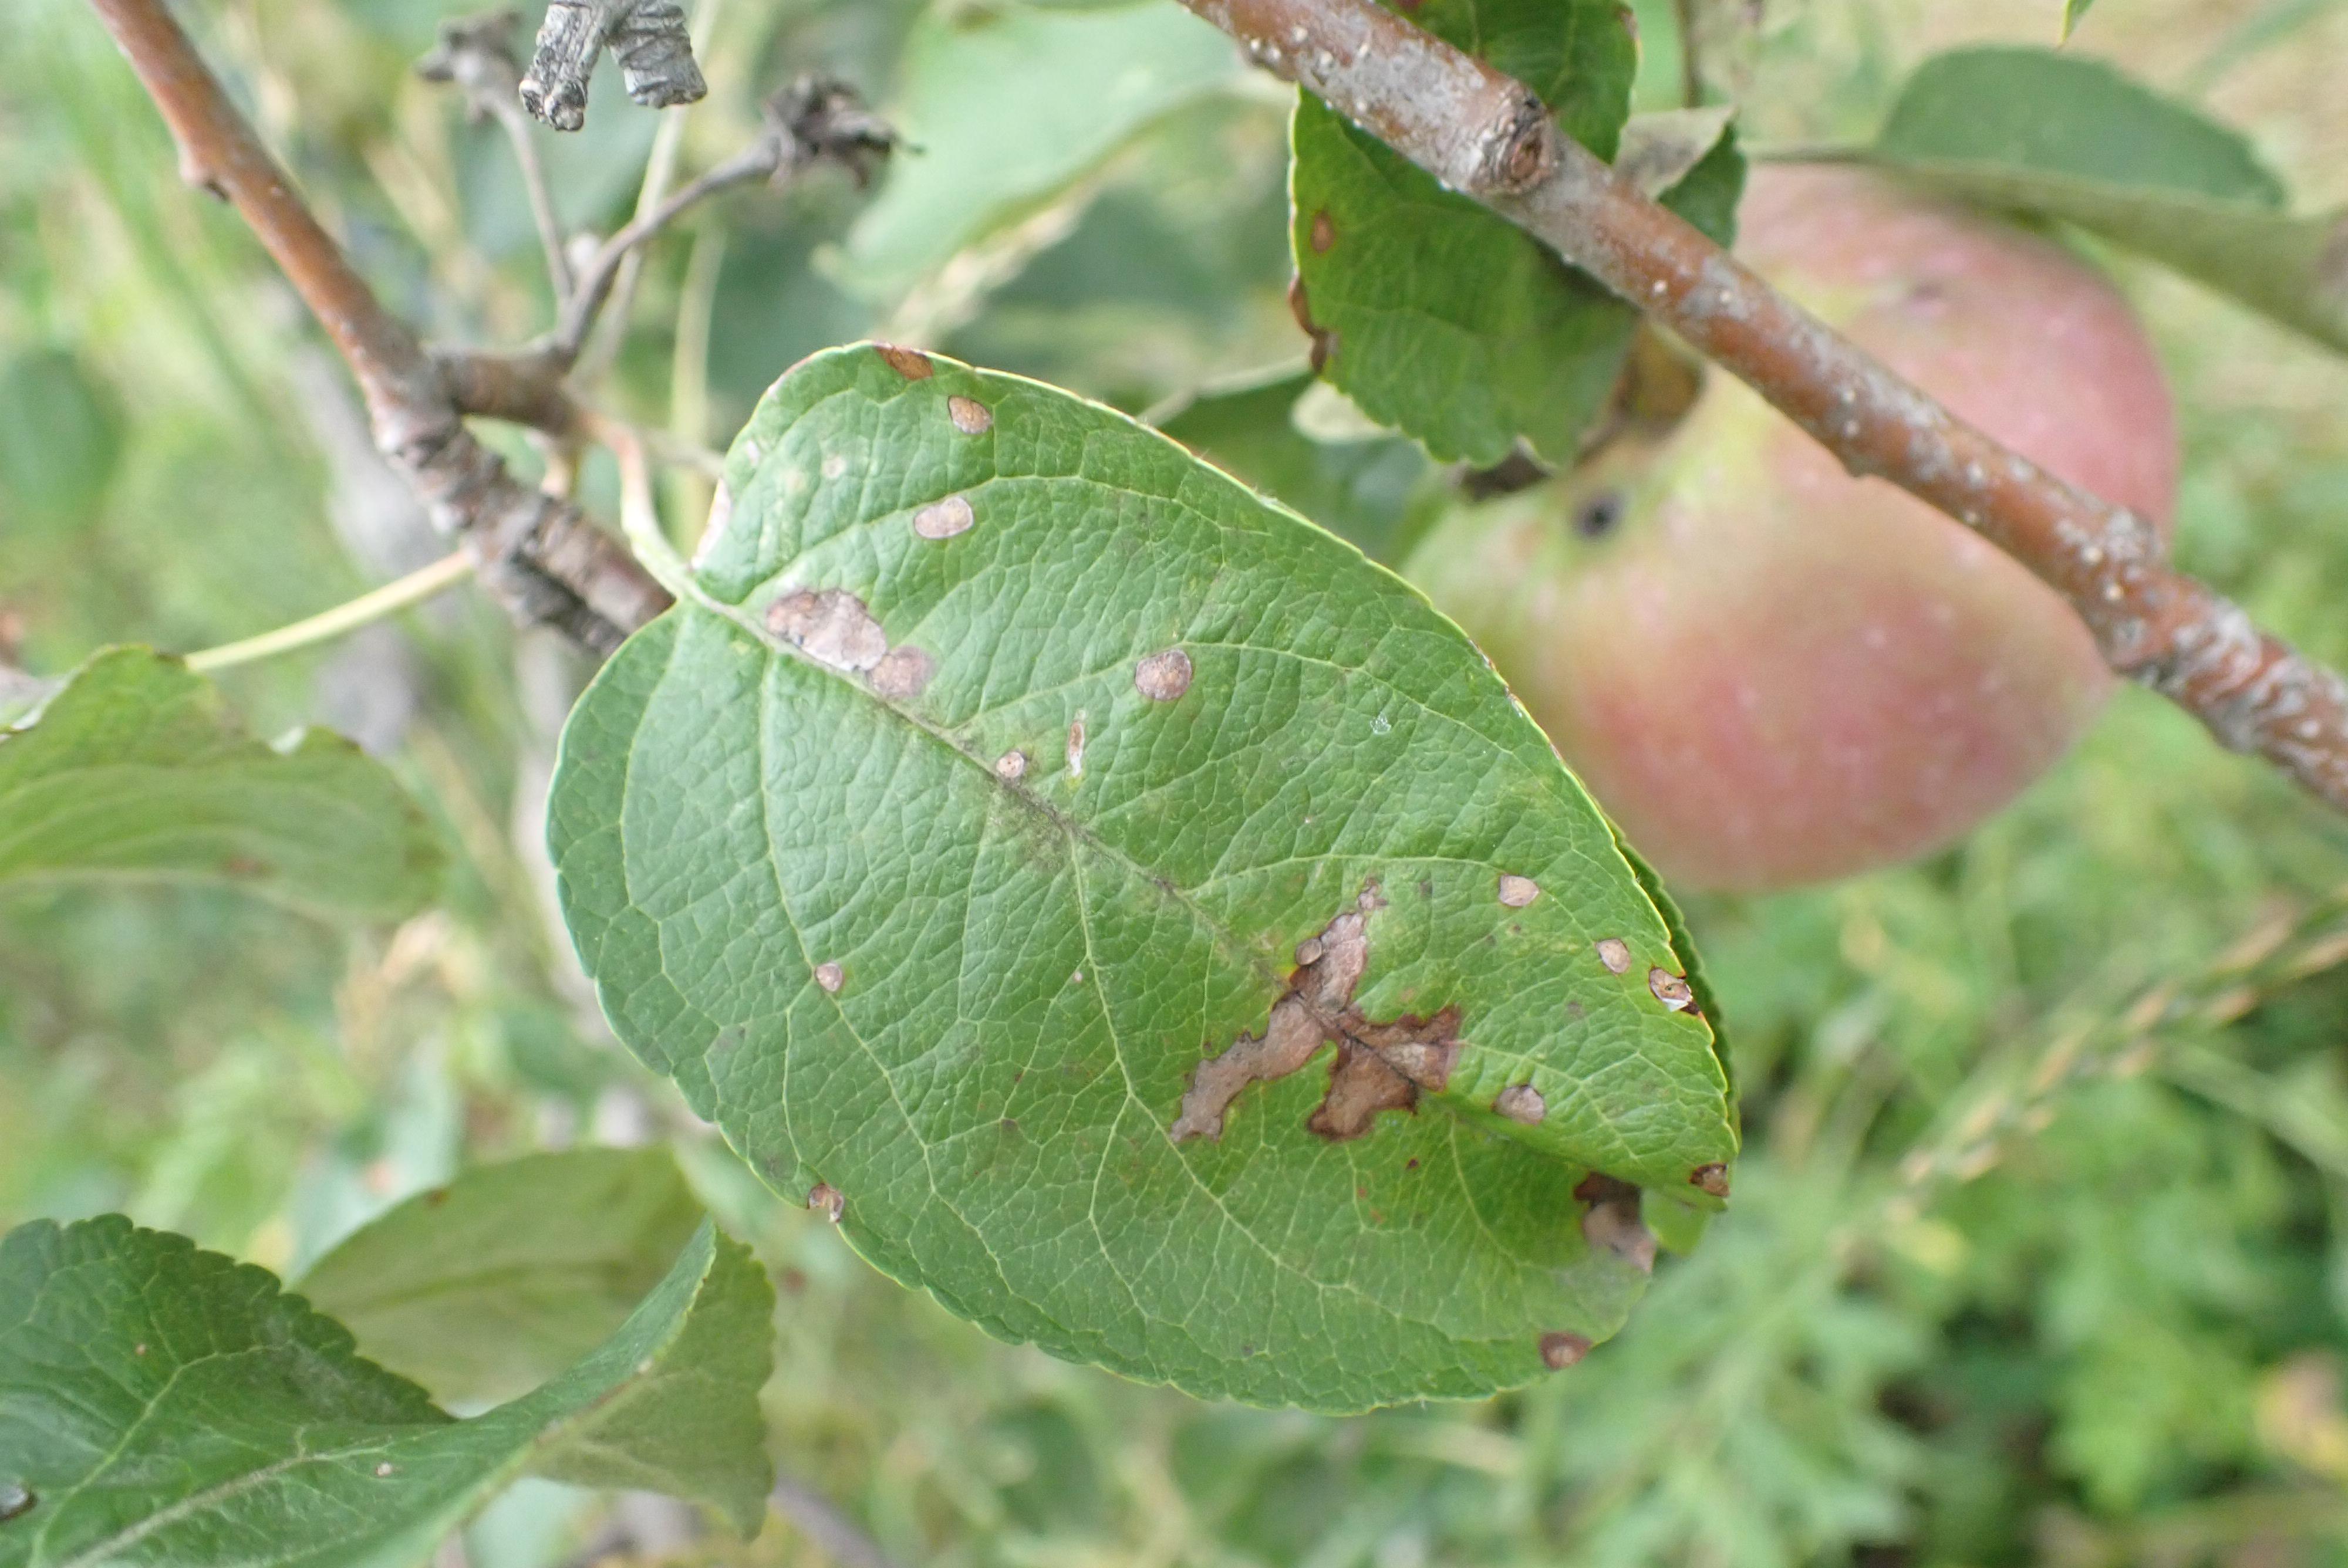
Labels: scab, frog_eye_leaf_spot, complex